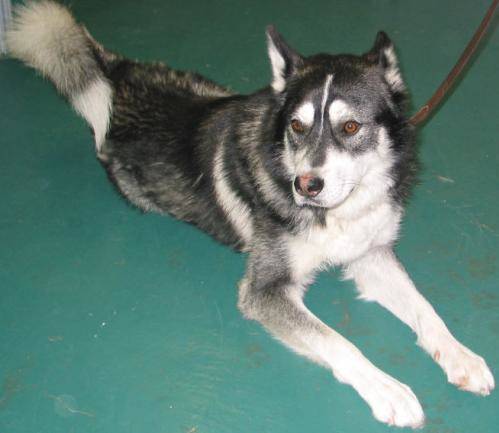
Label: dog